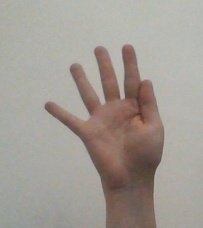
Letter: sheen